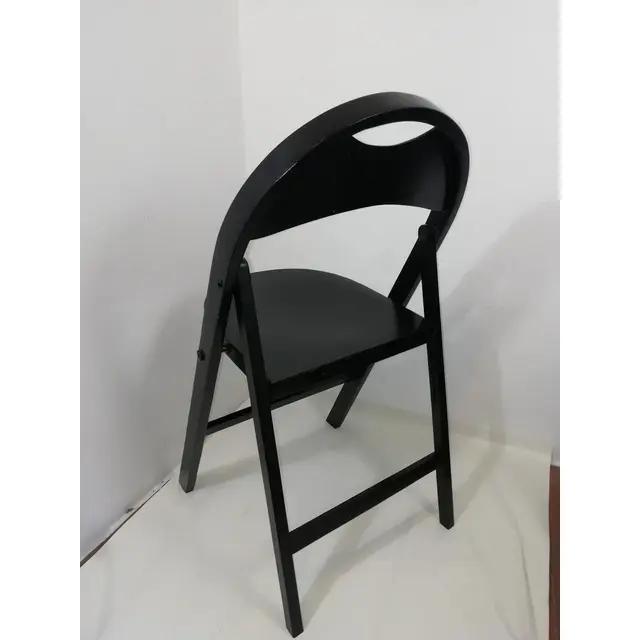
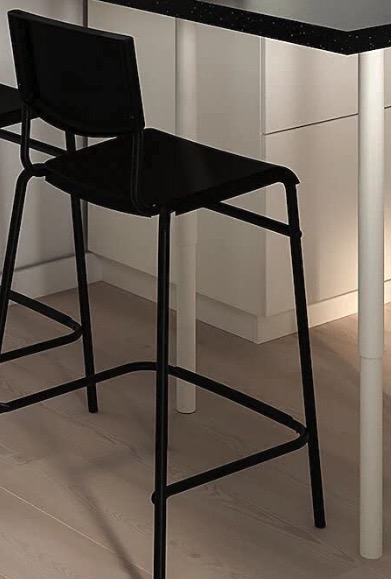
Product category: stool
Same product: no